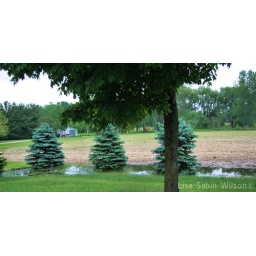
All this rain gave us a lake in our backyard. The ducks like swimming in it too. :)